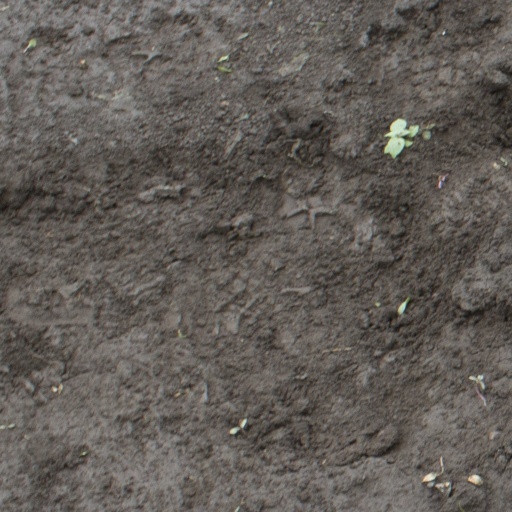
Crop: soybean